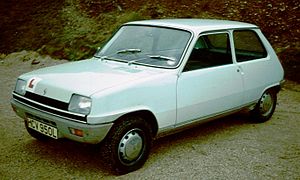
Renault 5 / Billeder
Renault 5 var en minibil fra franske Renault.